Ban Pong district

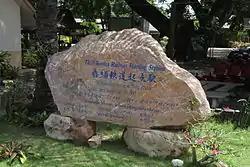
Memorial stone at Nong Pladuk as the starting point of the Burma Railway

During the Japanese-directed construction of the Burma Railway in World War II Nong Pladuk was the site of one of the Japanese POW camps where numerous British, Dutch and allied troops arrived.